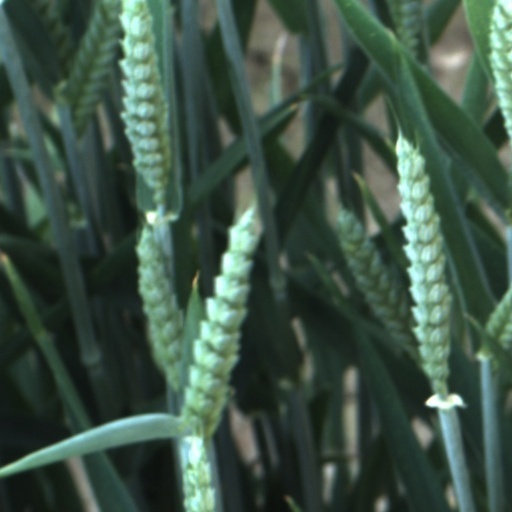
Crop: wheat